Sizwe Banzi Is Dead

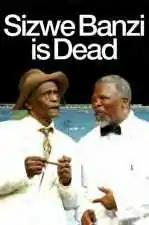
Poster for the 2007 Royal National Theatre production

Sizwe Banzi Is Dead (originally produced and published as: Sizwe Bansi is Dead) is a play by Athol Fugard, written collaboratively with two South African actors, John Kani and Winston Ntshona, both of whom appeared in the original production. Its world première occurred on 8 October 1972 at the Space Theatre, Cape Town, South Africa. Its subsequent British première won a London Theatre Critics Award for the Best Play of 1974. Its American première occurred at the Edison Theatre, in New York City, on 13 November 1974. It has been ranked among the best plays ever made by "The Independent", where it was described as a "deceptively light and humane play that outlasts the apartheid era."